World Snooker Championship

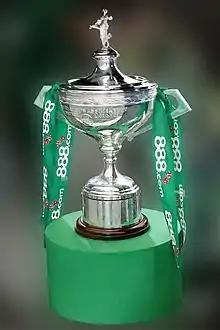
World Snooker Championship trophyduring the 2007 event

The World Snooker Championship, or simply known as the World Championship, is the longest-running and most prestigious tournament in professional snooker. It is also the richest event to date with a total prize money of £2,395,000, including £500,000 for the winner. First held in 1927, it is now one of the three tournaments (together with the UK Championship and the invitational Masters) that make up snooker's Triple Crown Series. The reigning world champion is Zhao Xintong.